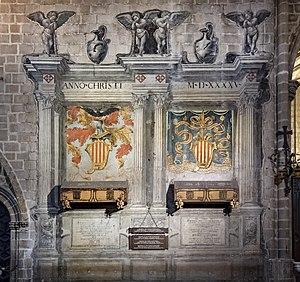
La cathédrale basilique métropolitaine de la Sainte-Croix et de Sainte Eulalie de Barcelone, souvent surnommée Seu en catalan, est la cathédrale de l'archidiocèse catholique de Barcelone.